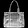
Label: Bag